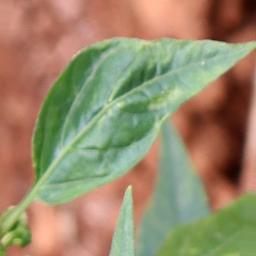
Label: nutritional